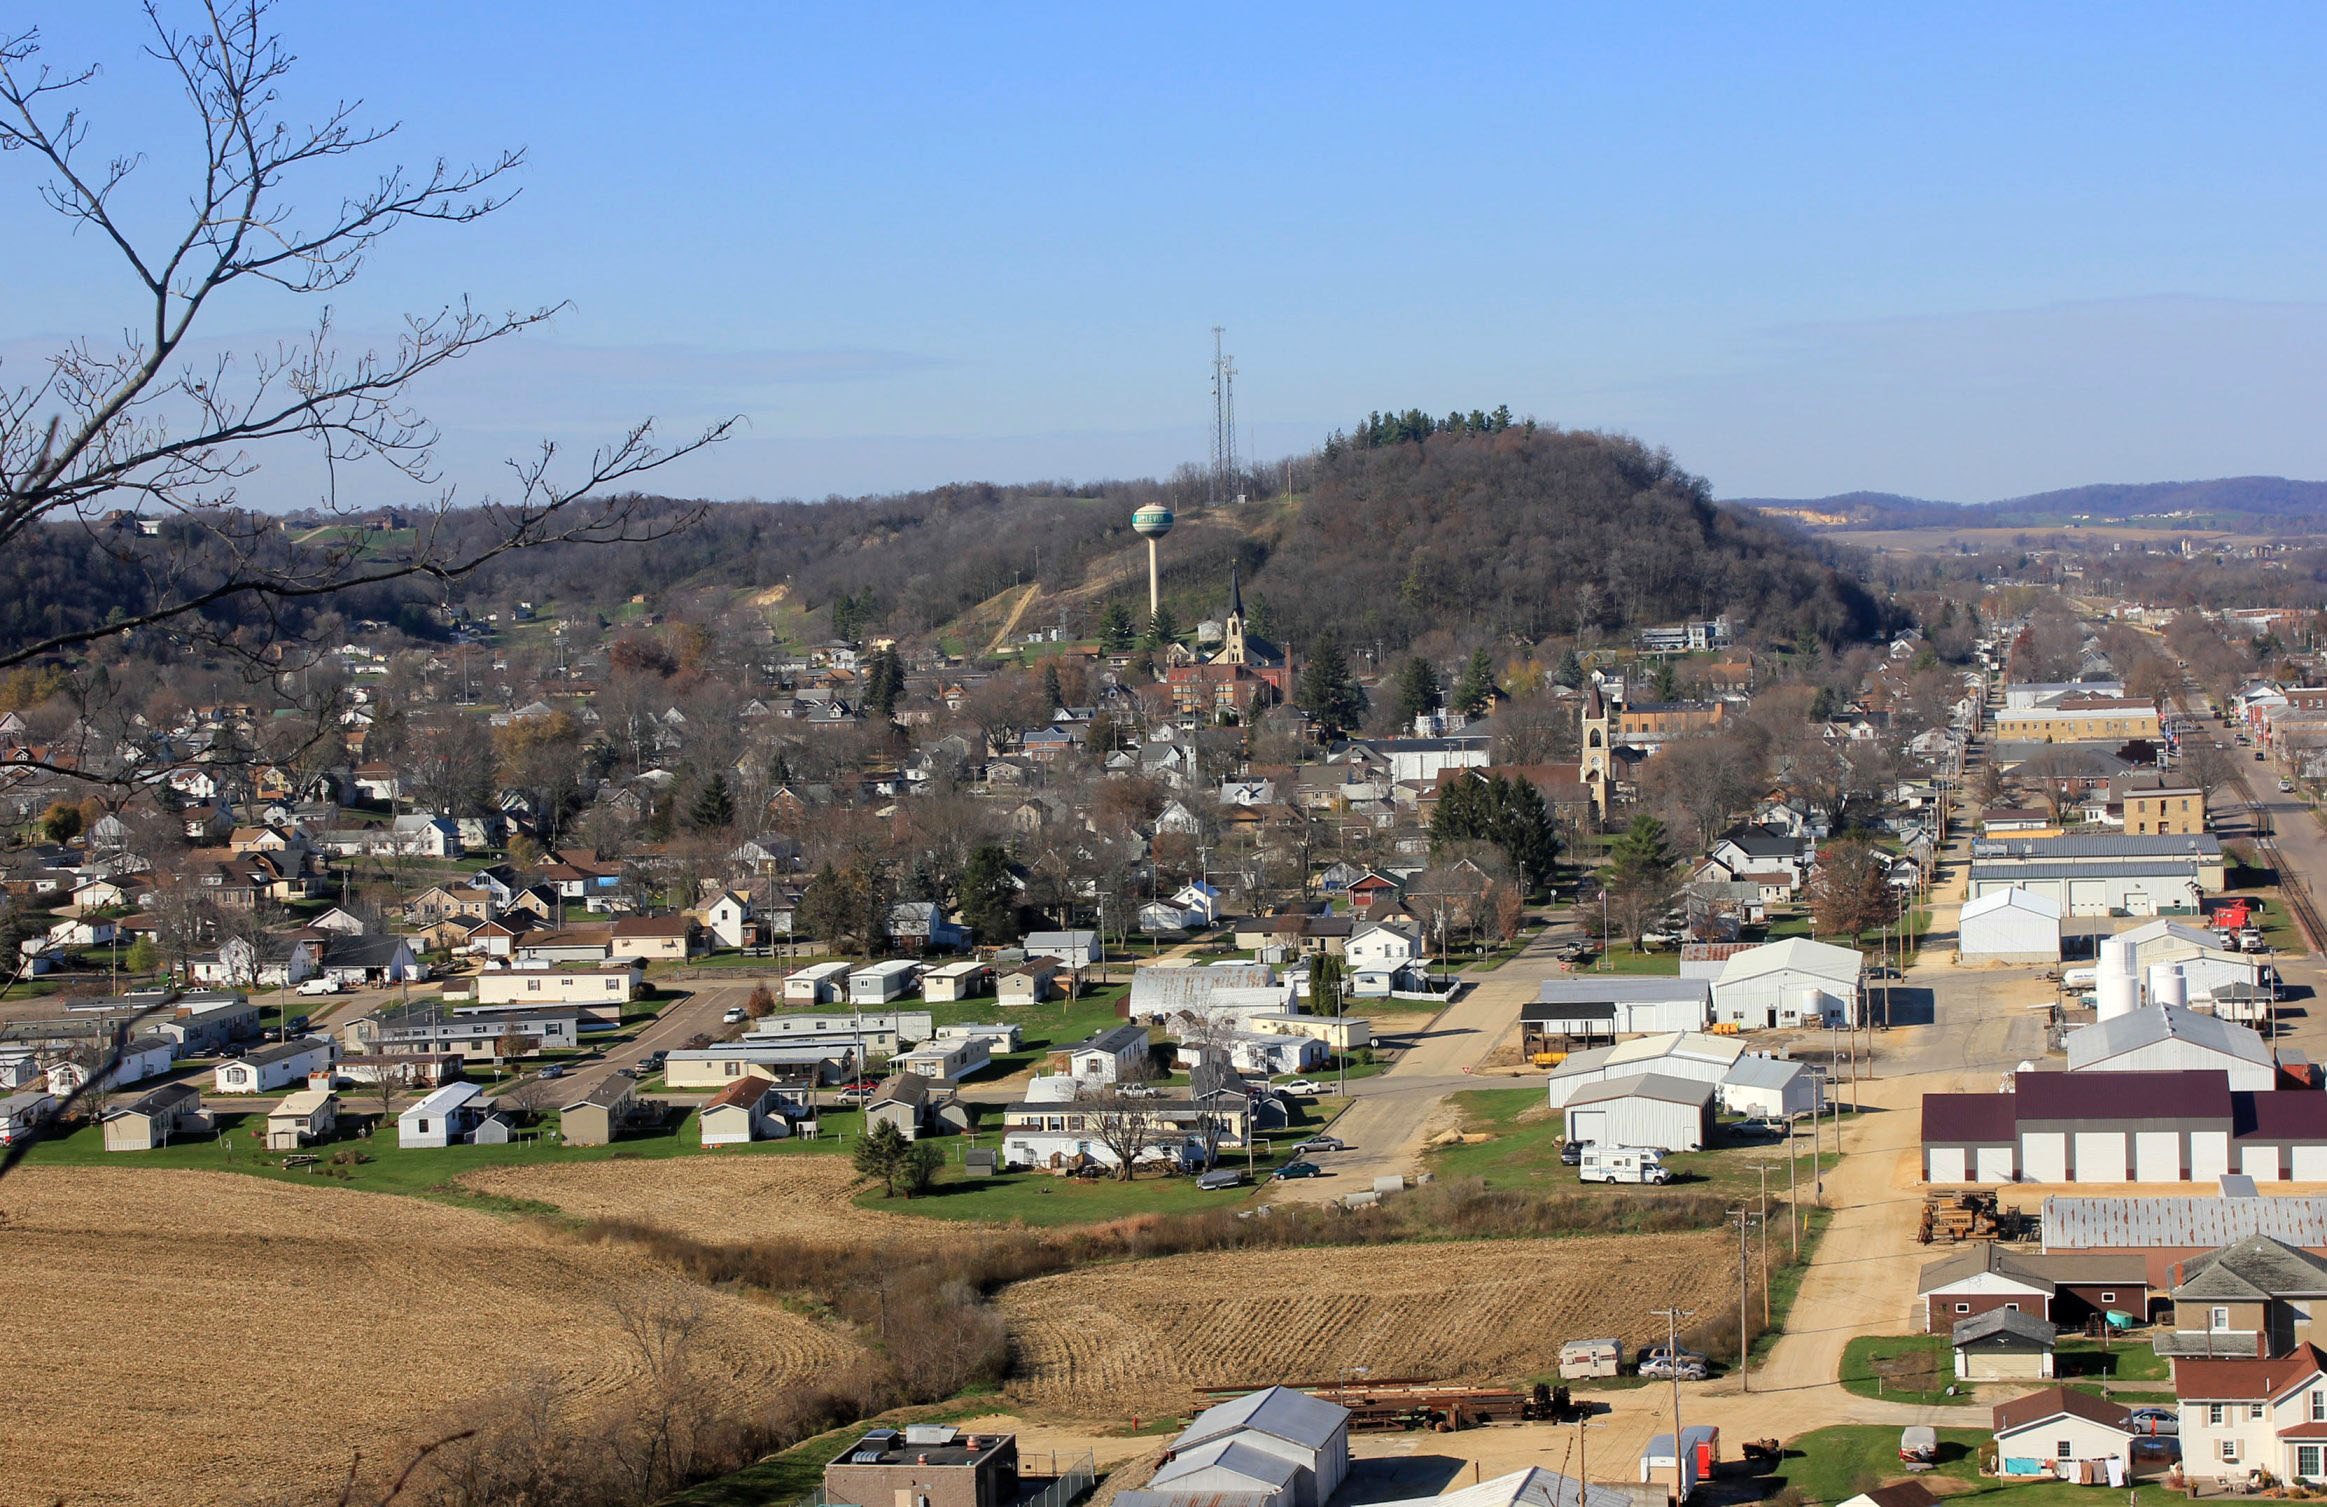
architecture, skyline, hill, town, building, city, urban, mountain range, cityscape, panorama, downtown, village, suburb, tower, scenic, park, scenery, usa, landmark, property, metropolitan, buildings, iowa, metropolis, neighbourhood, rural area, bird's eye view, aerial photography, residential area, human settlement, bellevue state park